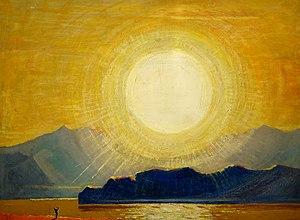
Vladimir Petrovitch Tomilovsky est un peintre russe de paysages sibériens, du XXᵉ siècle.